Disciplinary and Penal Code

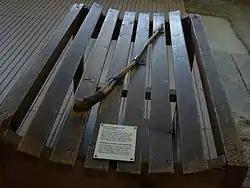
Punishment horse for flogging, Dachau concentration camp

On 1 October 1933, six months later, Eicke wrote a second edition of the "Lagerordnung", adding the "Postenpflicht" and introducing corporal punishment (flogging). The "Lagerordnung" established a "state within a state". The second edition established an orderly system, whereby "legally" arrested political opponents could be subjected to torture and execution by the SS.